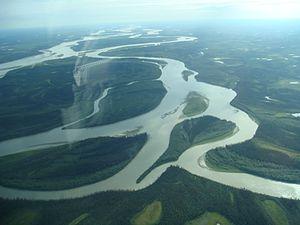
Méandres du Yukon, vus d'un avion en vol vers un village de l'Arctique
On désigne par cours d'eau tout écoulement terrestre d'eau liquide entre une source et une embouchure avec un débit à module supérieur à zéro. Ce flux d'eau est souvent continu mais il peut être temporaire sur une assez longue durée. Le lieu de cet écoulement est un chenal, généralement naturel. S'il est artificiel, on emploie plutôt le terme « canal ». Un cours d'eau peut être souterrain, et — là où le lit du cours d'eau est un substrat percolant — il peut être lié à des compartiments sous-fluviaux. Il existe quelques cours d'eau sans source.